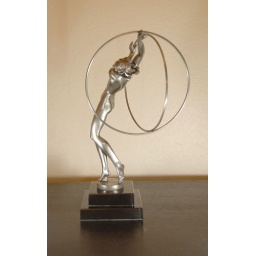
Silver bronze art deco hoop girl by Charles Skyes